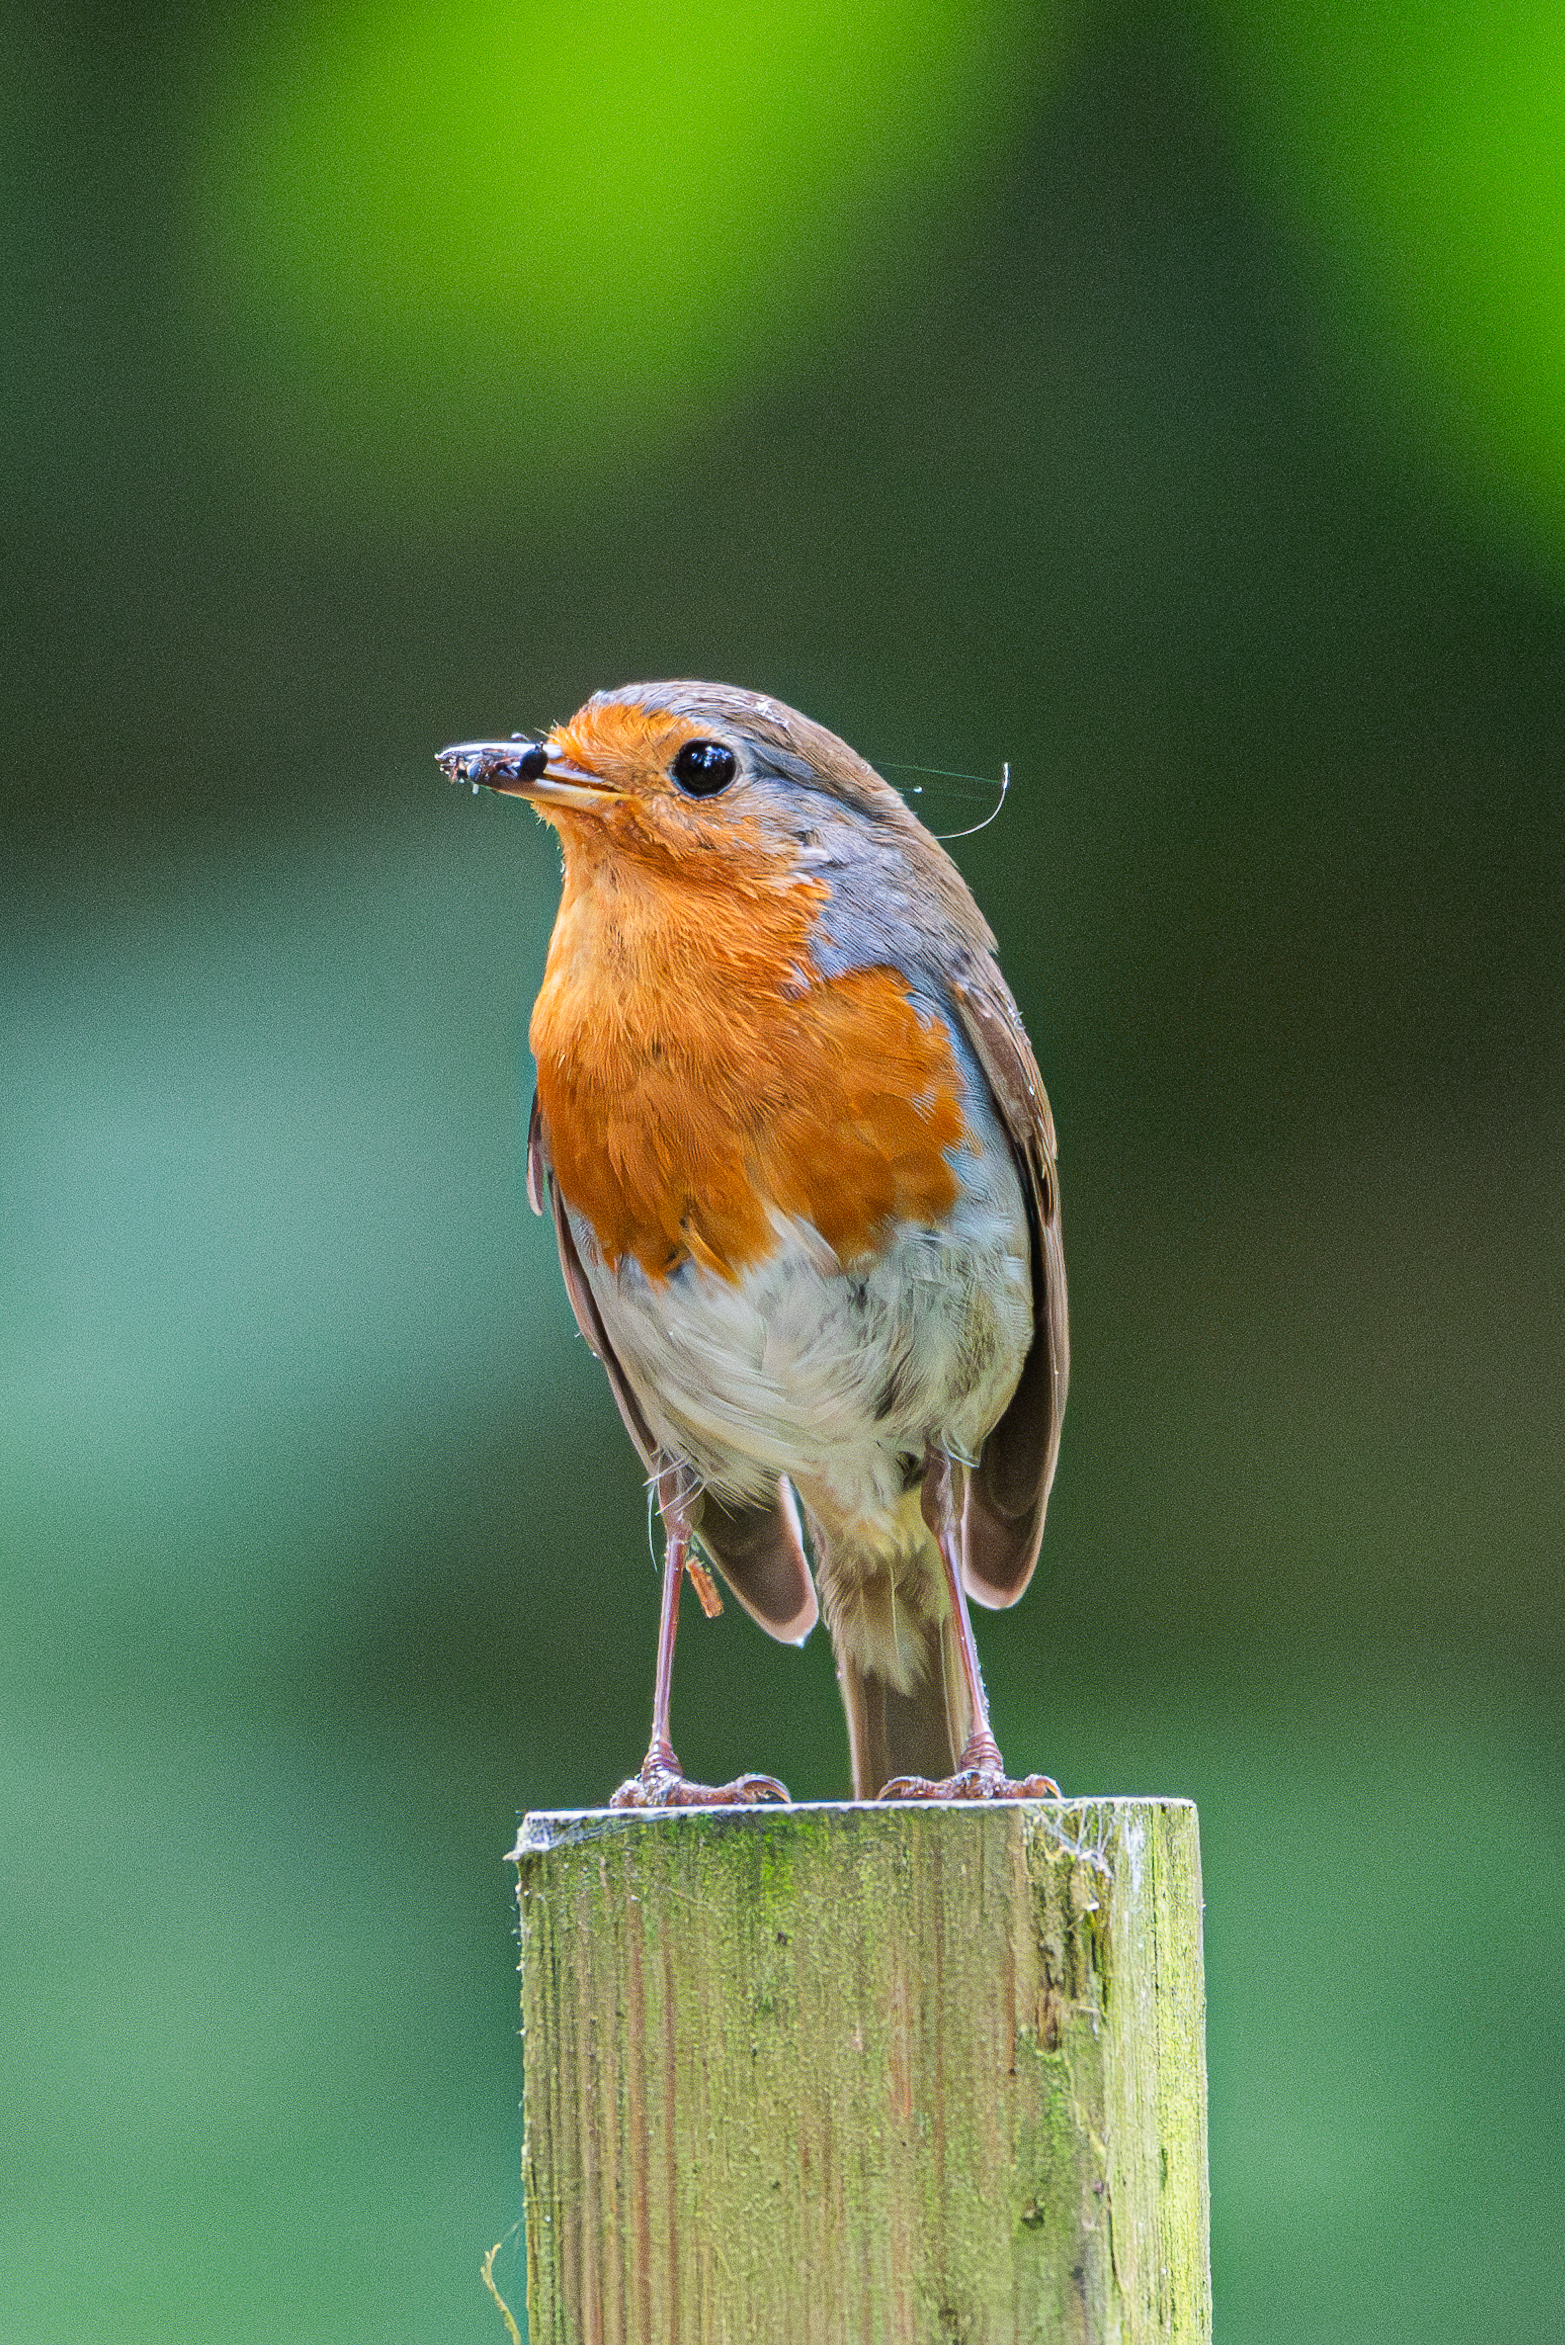
bird, european robin, beak, feather, songbird, wood, perching bird, wildlife, twig, old world flycatcher, tail, robin, balance, wing, peach